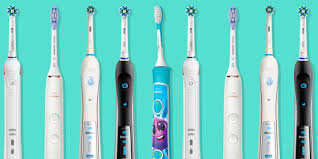
Waste category: trash